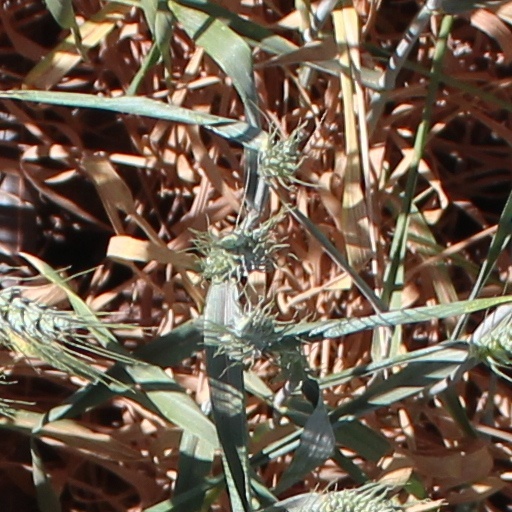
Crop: wheat